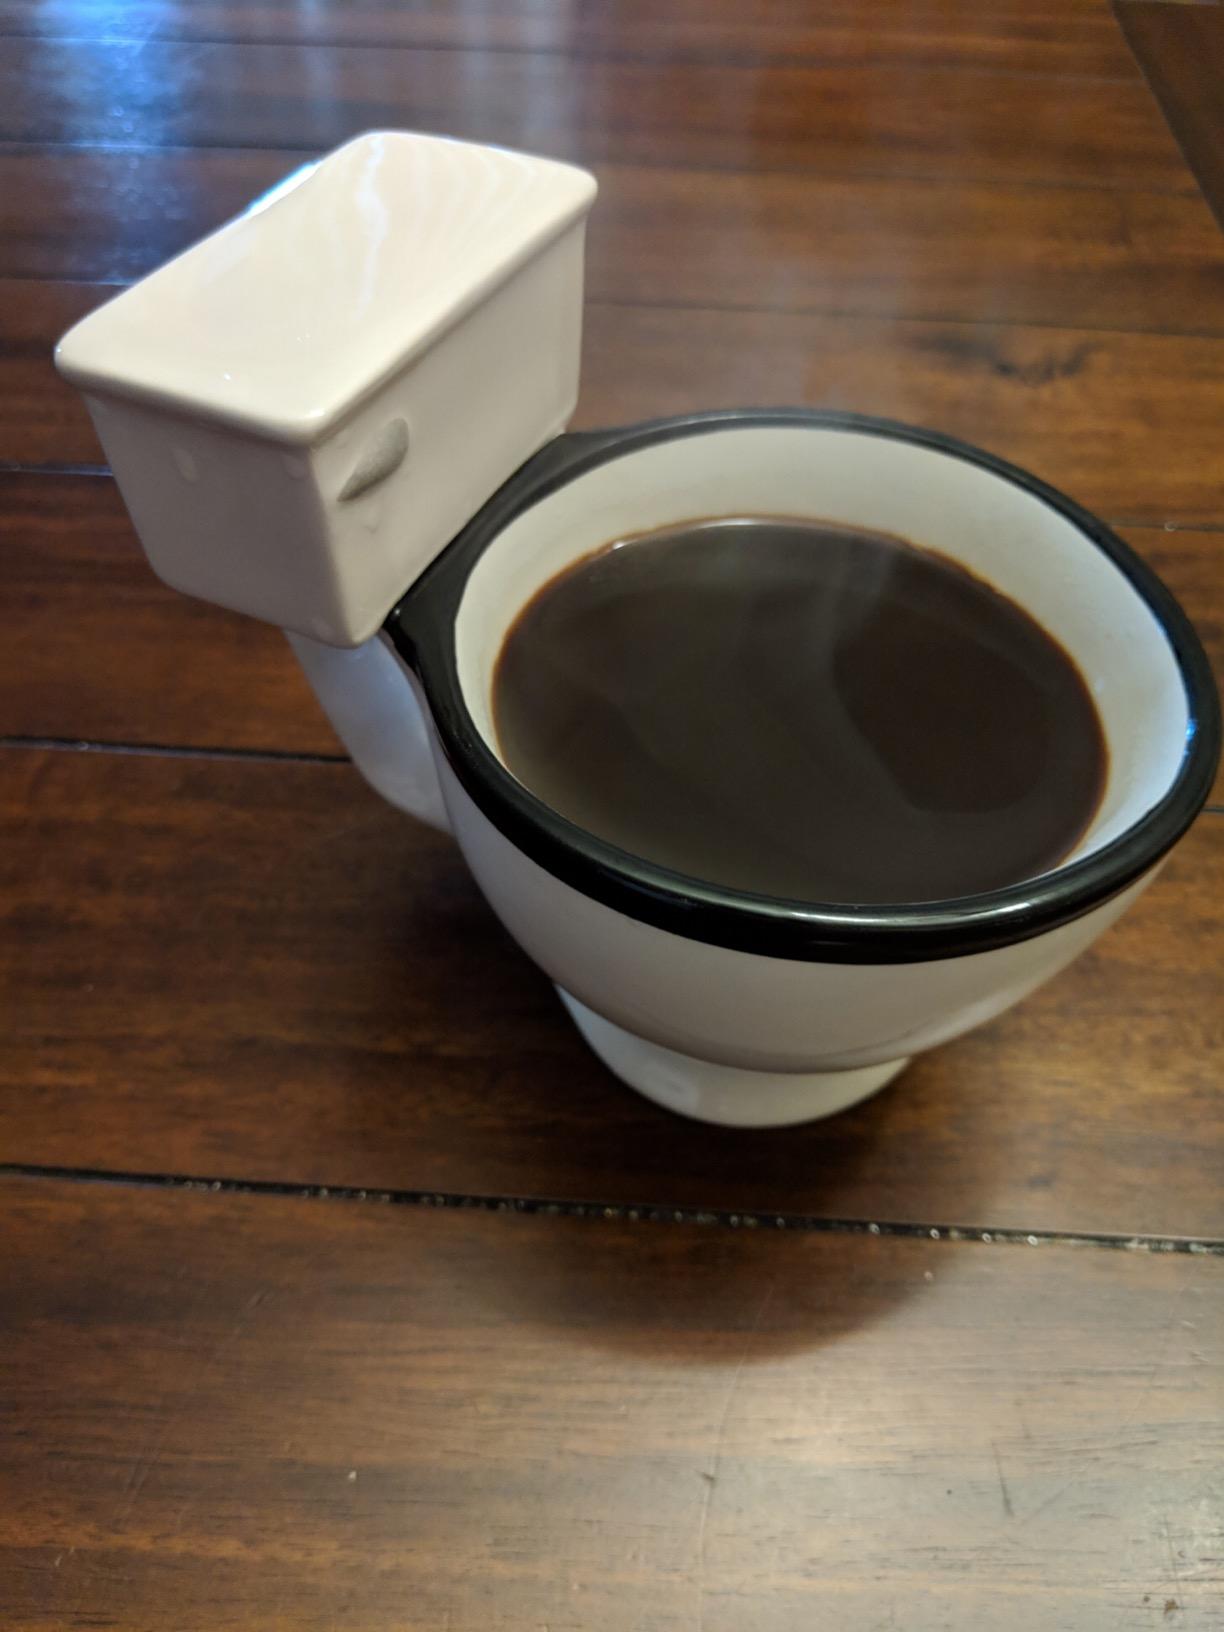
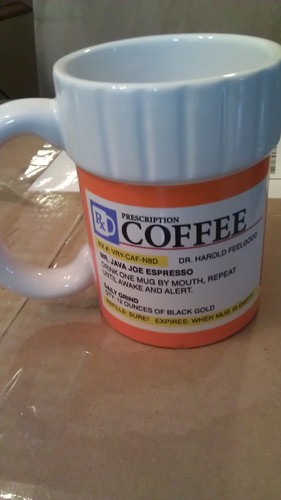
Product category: items_mug
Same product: no